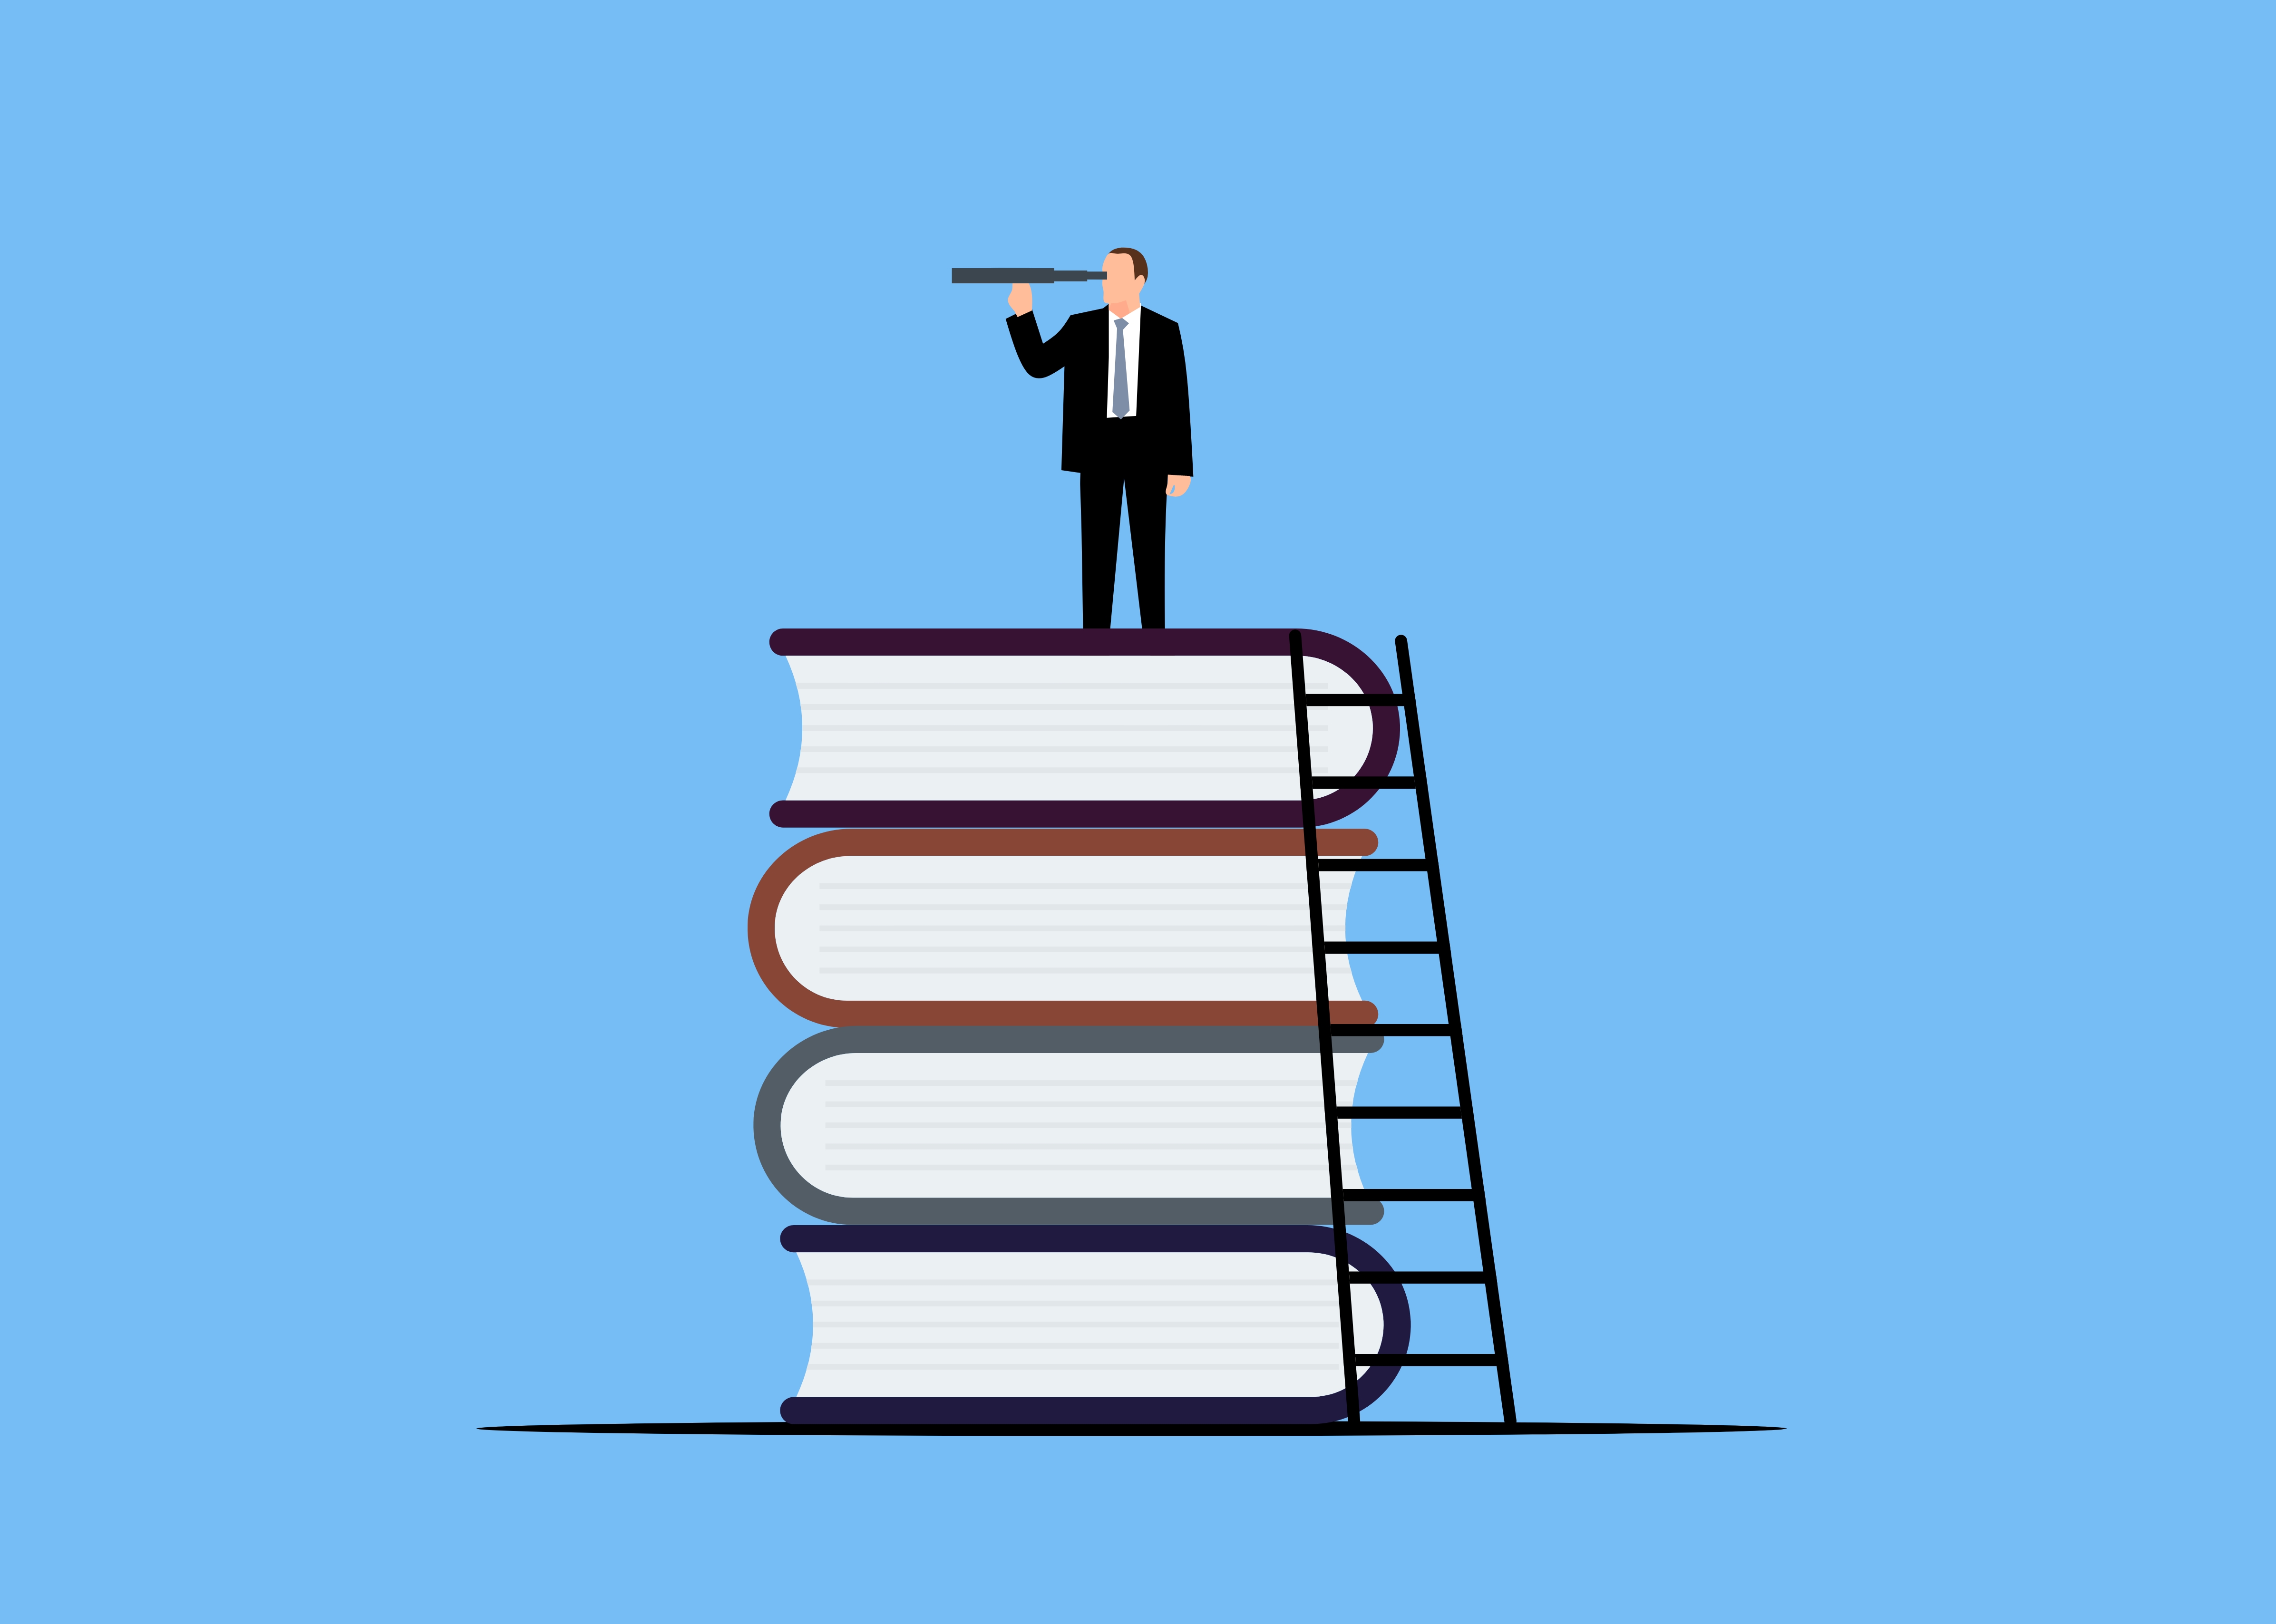
businessman, opportunity, telescope, vision, books, knowledge, guide, inspiration, leader, man, solution, learning, looking, leadership, learn, education, reading, search, motivation, strategy, searching, cartoon, gesture, stairs, parallel, electric blue, font, elbow, slope, balance, rectangle, ladder, graphics, diagram, cylinder